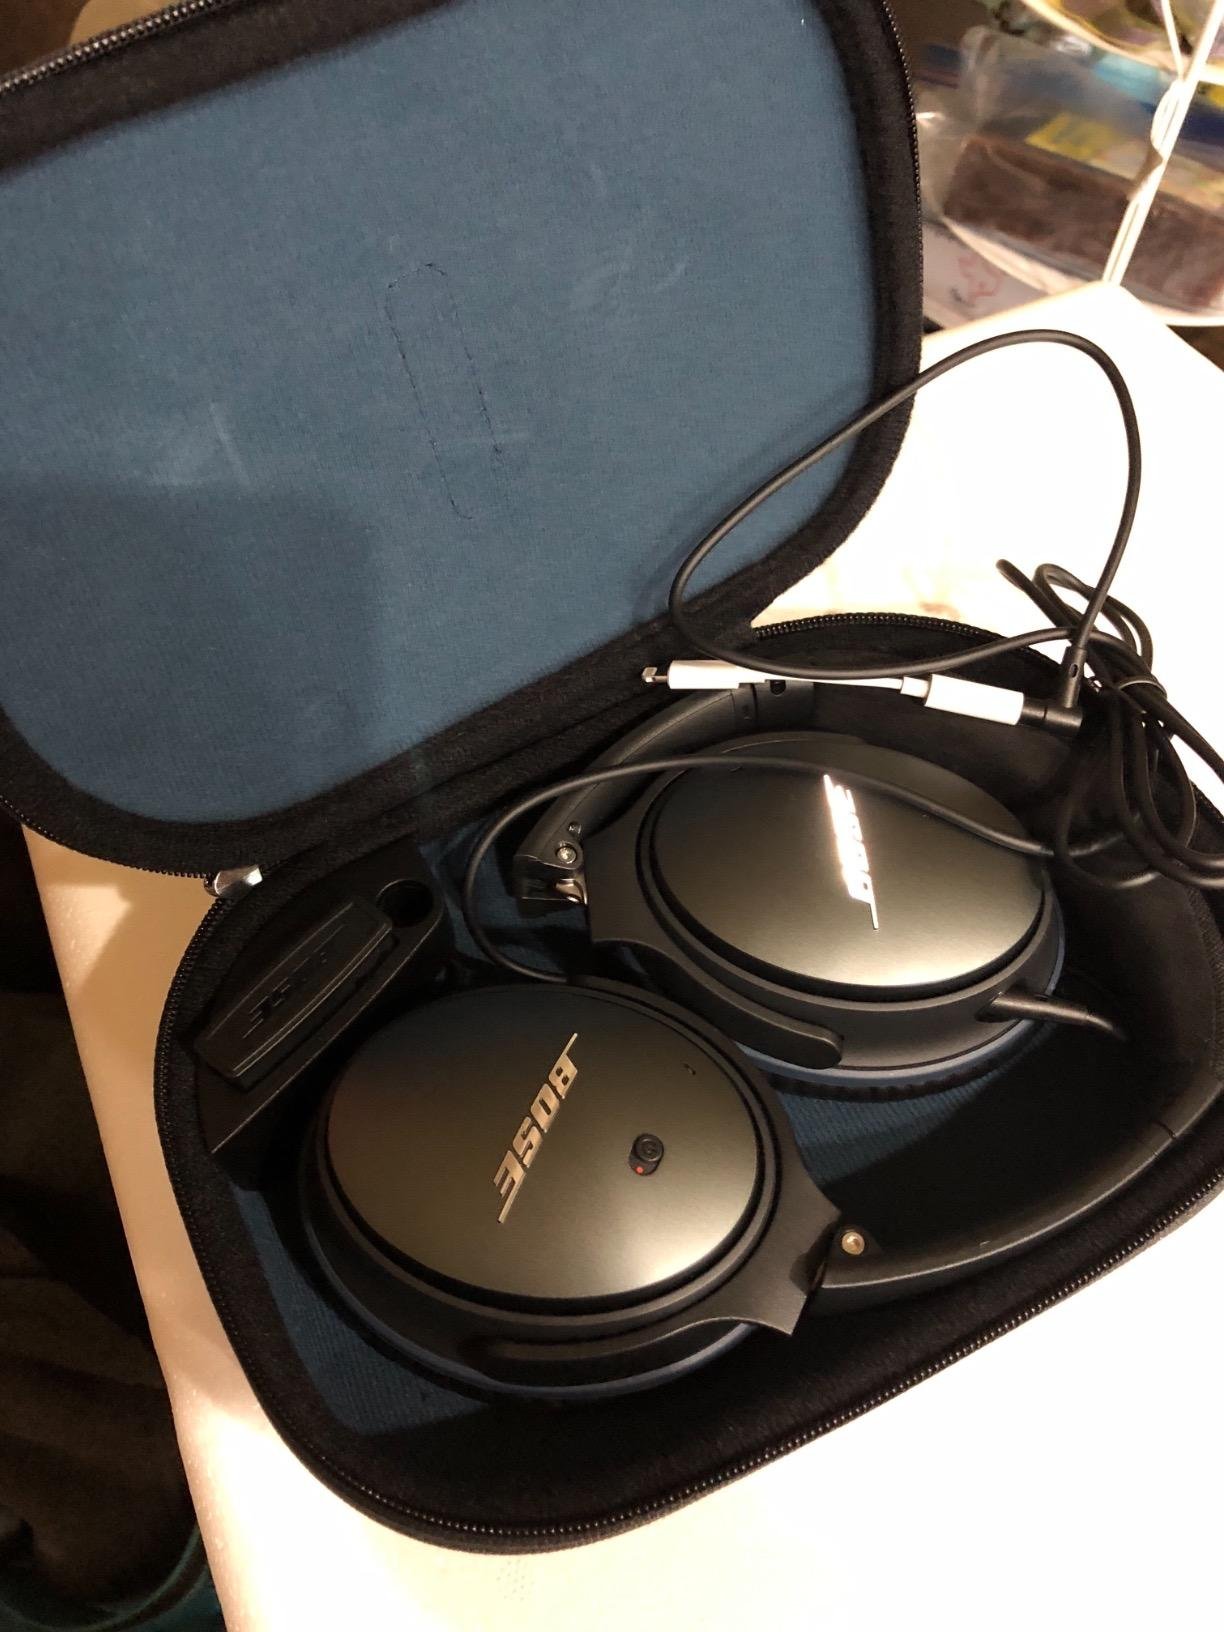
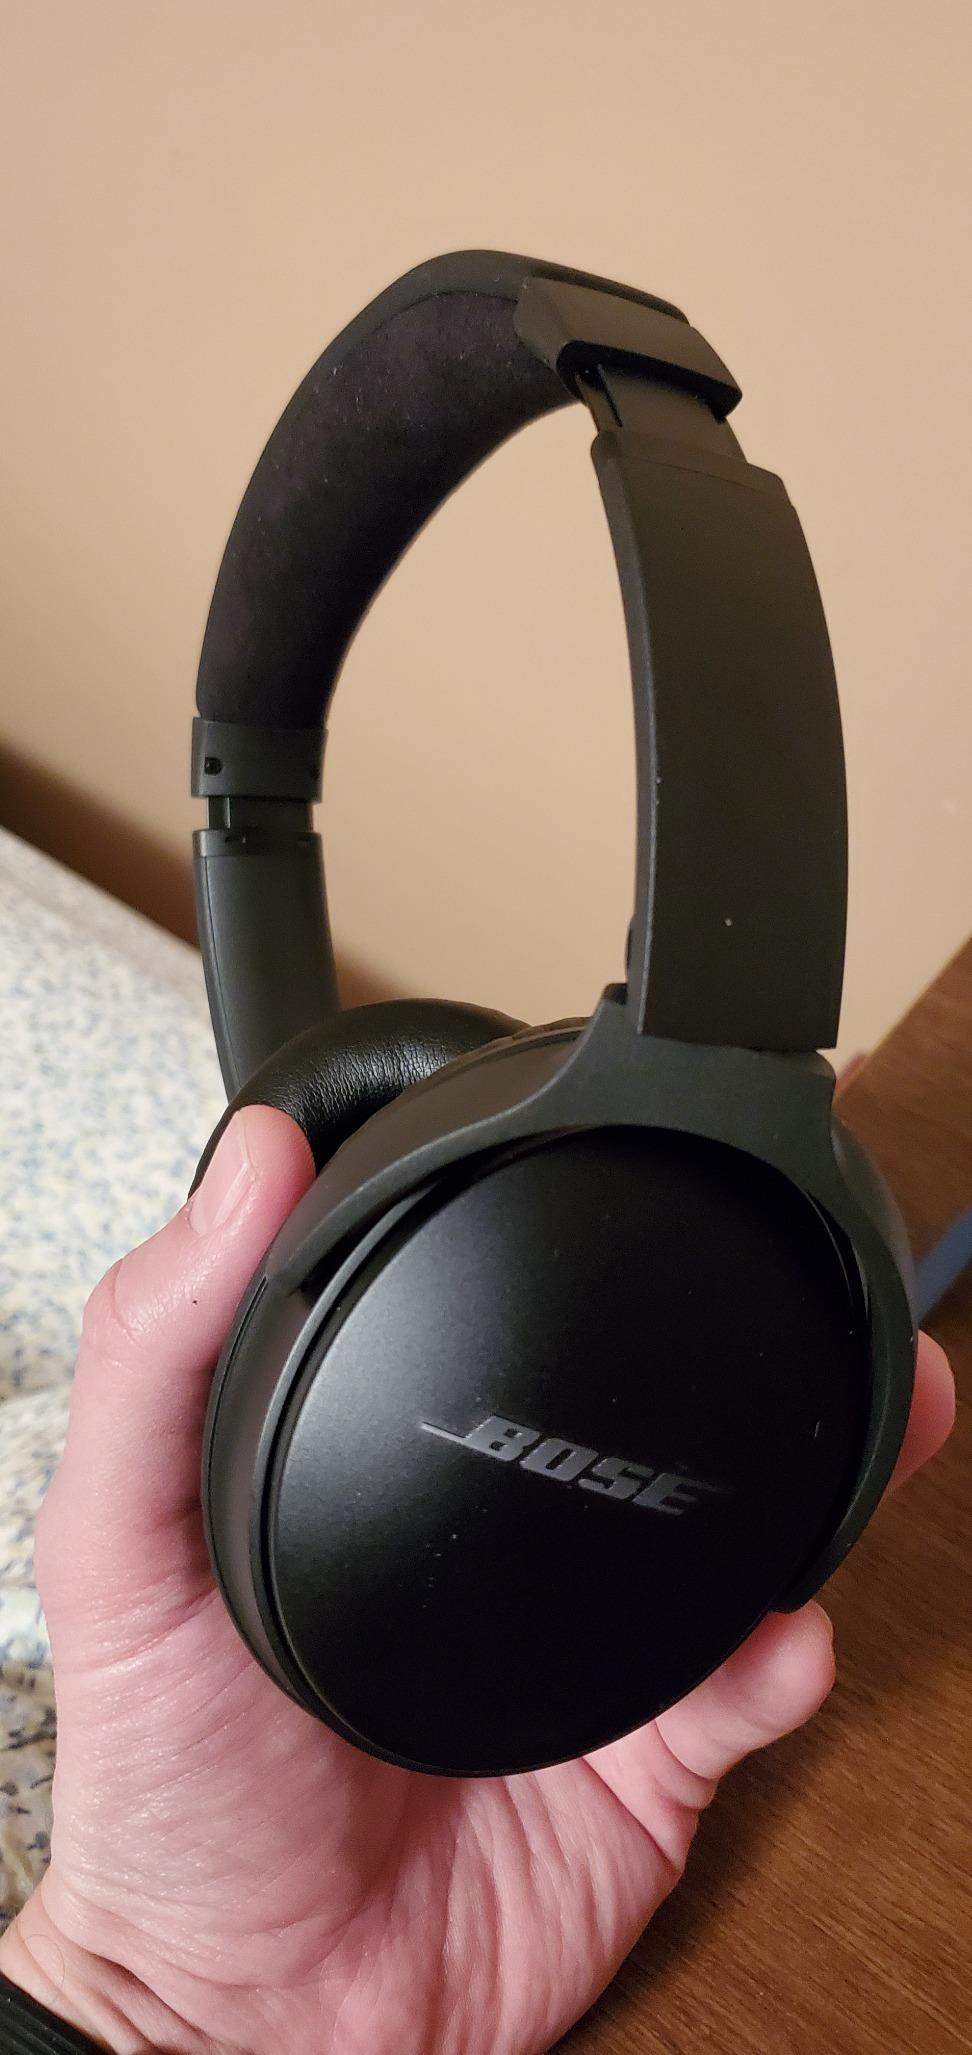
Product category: headphones
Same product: no